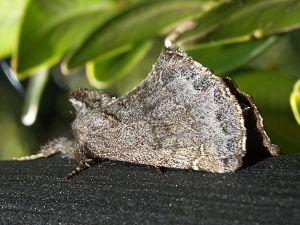
L’Alpestre est un lépidoptère appartenant à la famille des Notodontidae.
Le genre Rhegmatophila regroupe des lépidoptères de la famille des Notodontidae.